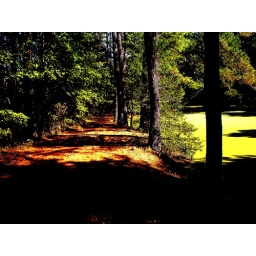
road directly behind my house that goes around my pond